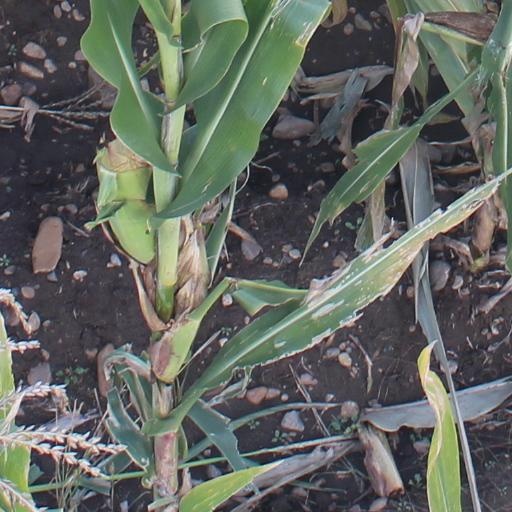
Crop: maize; corn